Russia–South Korea relations

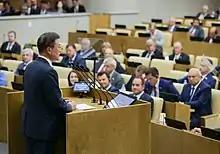
President Moon Jae-in speaks at the State Duma

South Korean president Moon Jae-in paid a state visit to Russia in 2018. On June 21, he addressed the State Duma, the lower house of the Russian Federal Assembly. He became the first South Korean leader to speak in the Russian Parliament. On June 22, Russian President Vladimir Putin held talks with Moon Jae-in in Moscow. Leaders signed a document for foundation of free trade area.